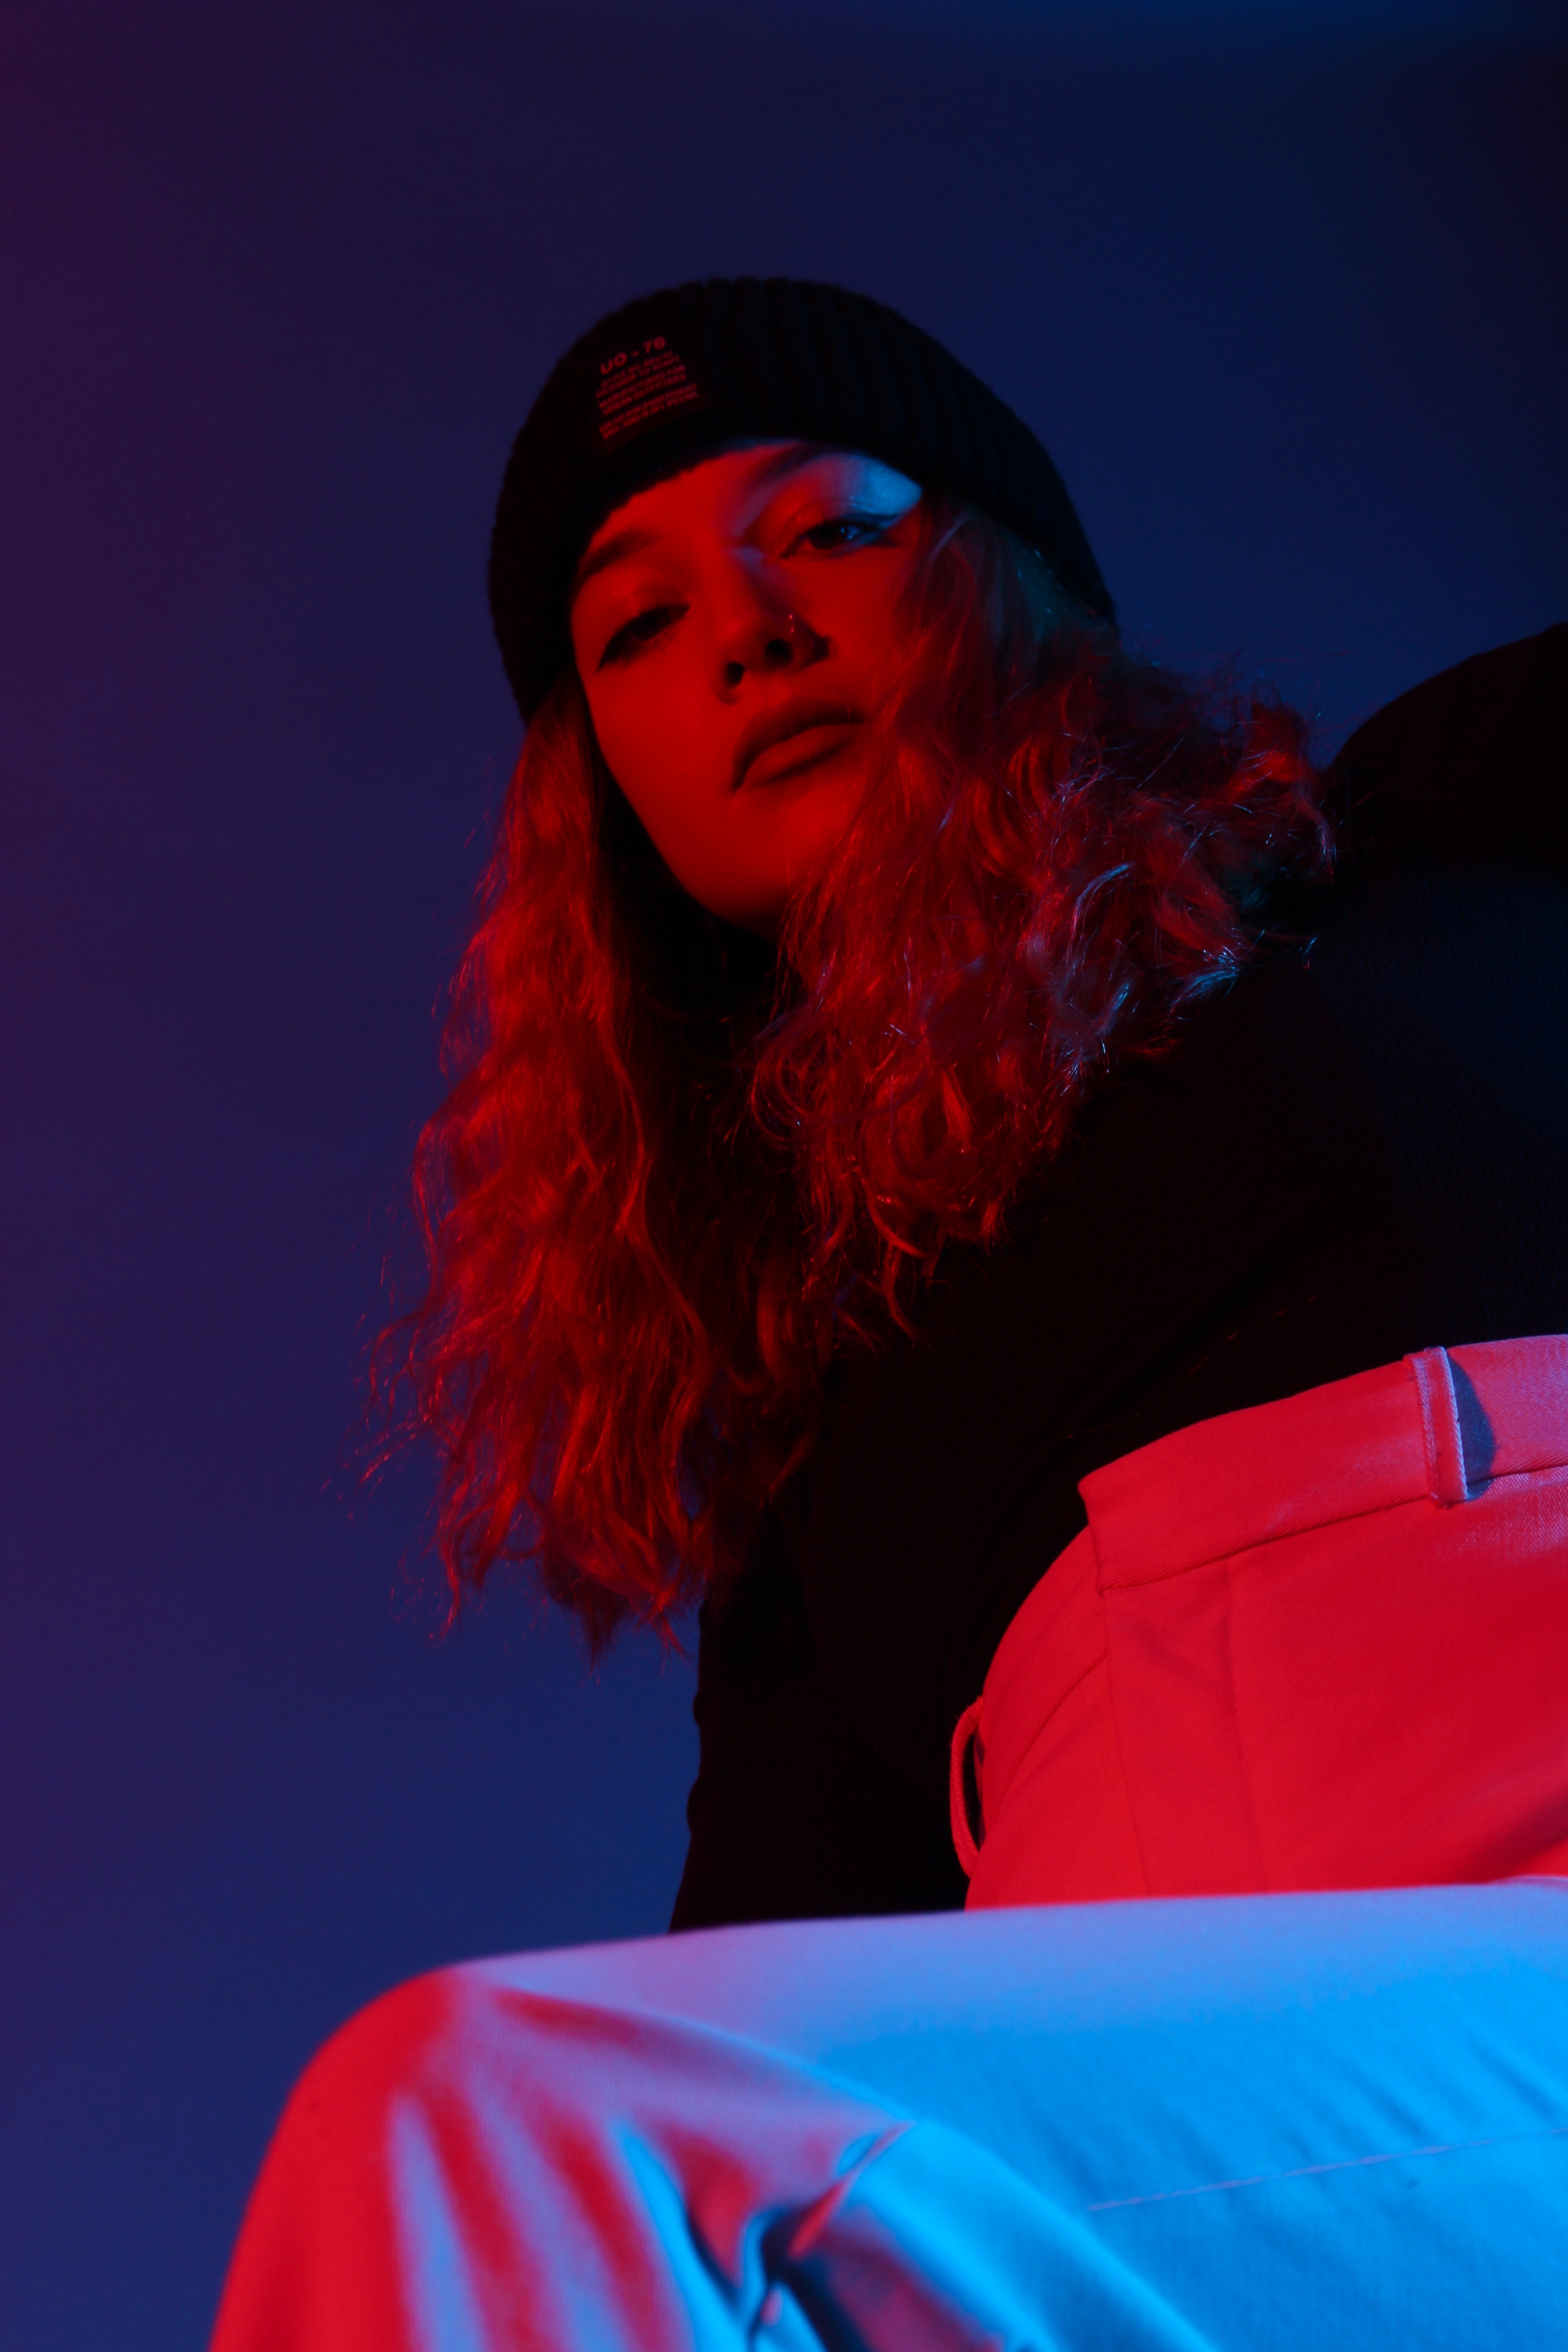
blue, red, sky, fun, neon, darkness, night, magenta, electric blue, midnight, space